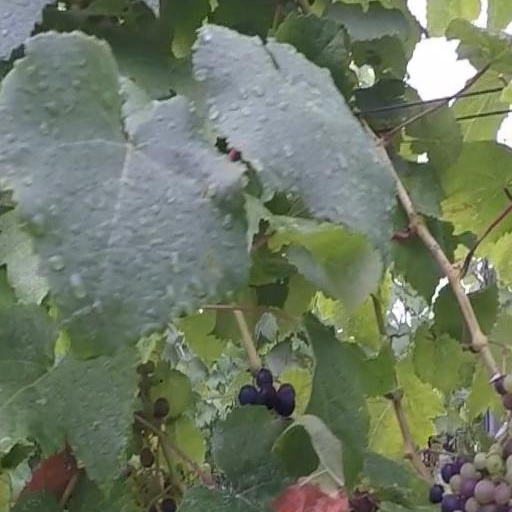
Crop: grape